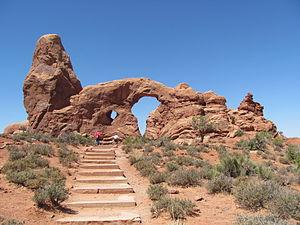
Le comté de Grand est l’un des vingt-neuf comtés de l’Utah, aux États-Unis. Il a été créé en 1890. Le siège du comté est Moab. Selon le recensement de 2010, sa population est de 9 225 habitants.
Turret Arch est une arche naturelle du comté de Grand, dans l'Utah, aux États-Unis. Elle est protégée au sein du parc national des Arches.